Trail of Remembrance and Comradeship

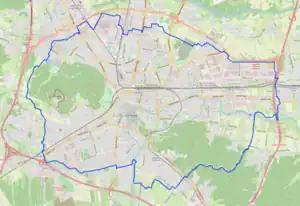
The trail marked in blue on an OpenStreetMap of Ljubljana

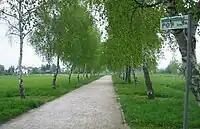
An avenue of birches along the trail in the Rudnik District

The Trail of Remembrance and Comradeship (initials"PST"), also referred to as the Trail Along the Wire, the Trail Around Ljubljana, or the Green Ring, is a gravel-paved recreational and memorial walkway almost long and wide around the city of Ljubljana, the capital of Slovenia. The walkway leads past Koseze Pond and across Golovec Hill.